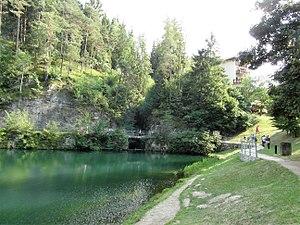
Le lac Smeraldo est un lac artificiel situé au 1 000 m dans la commune de Fondo, dans le haut val di Non, dans le Trentin.